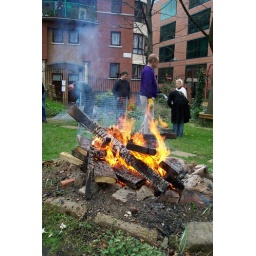
Preparing the ground and building the wildflower bank out of gabions for the south pond in the Phoenix Garden.